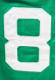
Number: 8